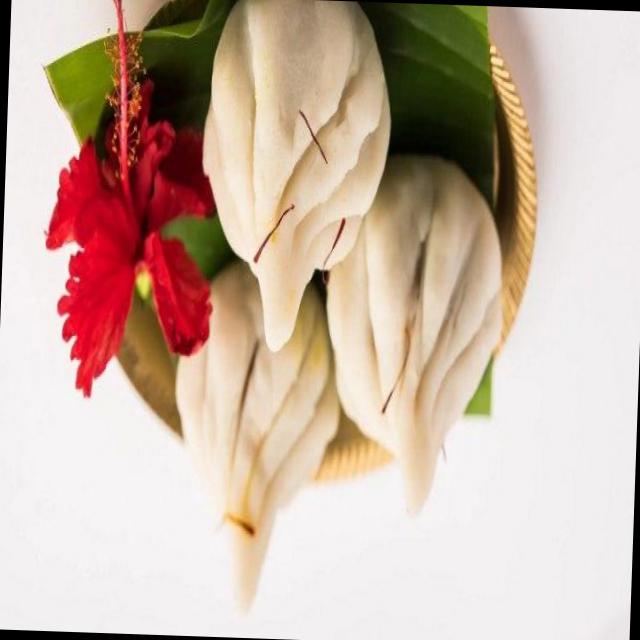
Dish: modak